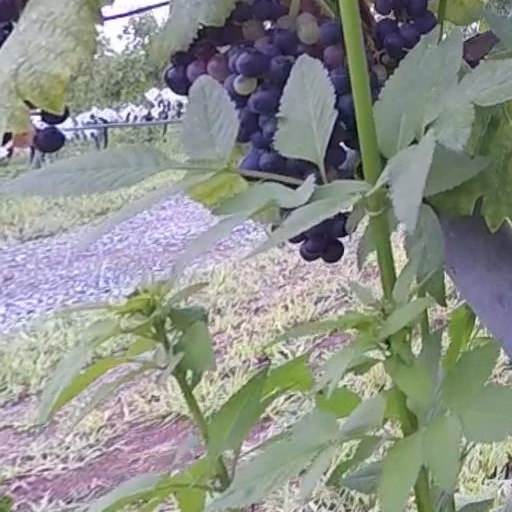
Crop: grape